Cournil

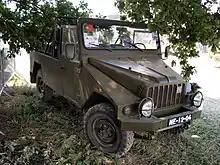
A 1983 UMM Entrepreneur, nearly identical to a Cournil of the period

The Gevarm-built Cournil, the first one that can be considered a true "production" model, came in two wheelbases: . The engines offered were a 2.6-litre Saviem 817 petrol unit with (SCE14/24), or a 2.1-litre Indenor diesel unit (XDP 4/90) with , called the SCD14/24. The larger Saviem 720 diesel of 3.6 litres was also available, with . This was originally only offered with the longer wheelbase and is called the SCD28. Top speeds for all three models were claimed to be . The English importer also installed the 2.7-litre Perkins 4.165 diesel engine to suit local needs. Right-hand drive models were not offered until 1979. Later on the larger, 2.3-litre Indenor diesel engine replaced the 2.1 used earlier, creating the SCD15/25 models. There was also a version with a two-litre Renault 829 engine available from 1979 (SCE15/25). It was detuned from , compared to the Renault 20 TS in which it was normally installed.